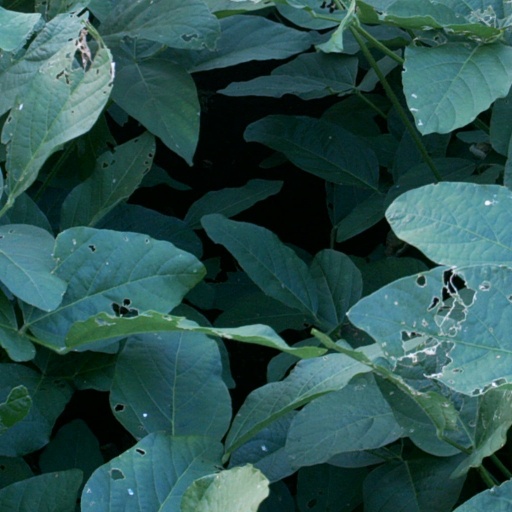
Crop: soybean